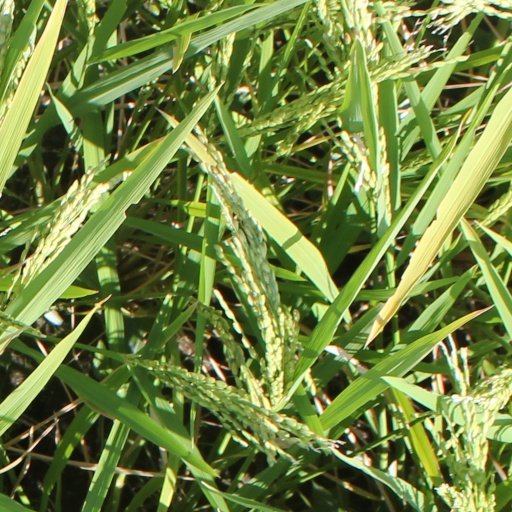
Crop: rice